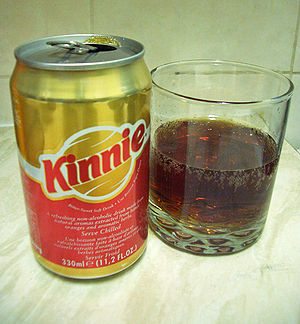
Kinnie
Et glas med Kinnie
Kinnie er en bittersød maltesisk sodavand der er Maltas nationaldrik. Den har en bitter tone af appelsin og aromatiske urter.